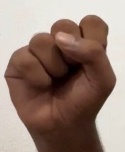
ASL sign: S